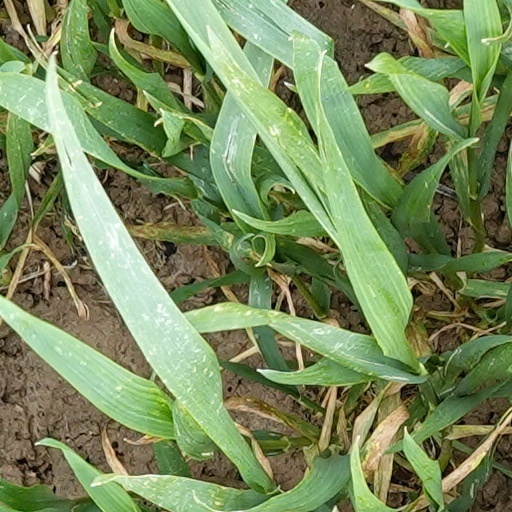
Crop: wheat